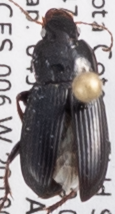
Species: Harpalus opacipennis
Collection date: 2019-06-04
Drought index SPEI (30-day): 0.03
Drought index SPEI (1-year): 0.63
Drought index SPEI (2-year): -0.03